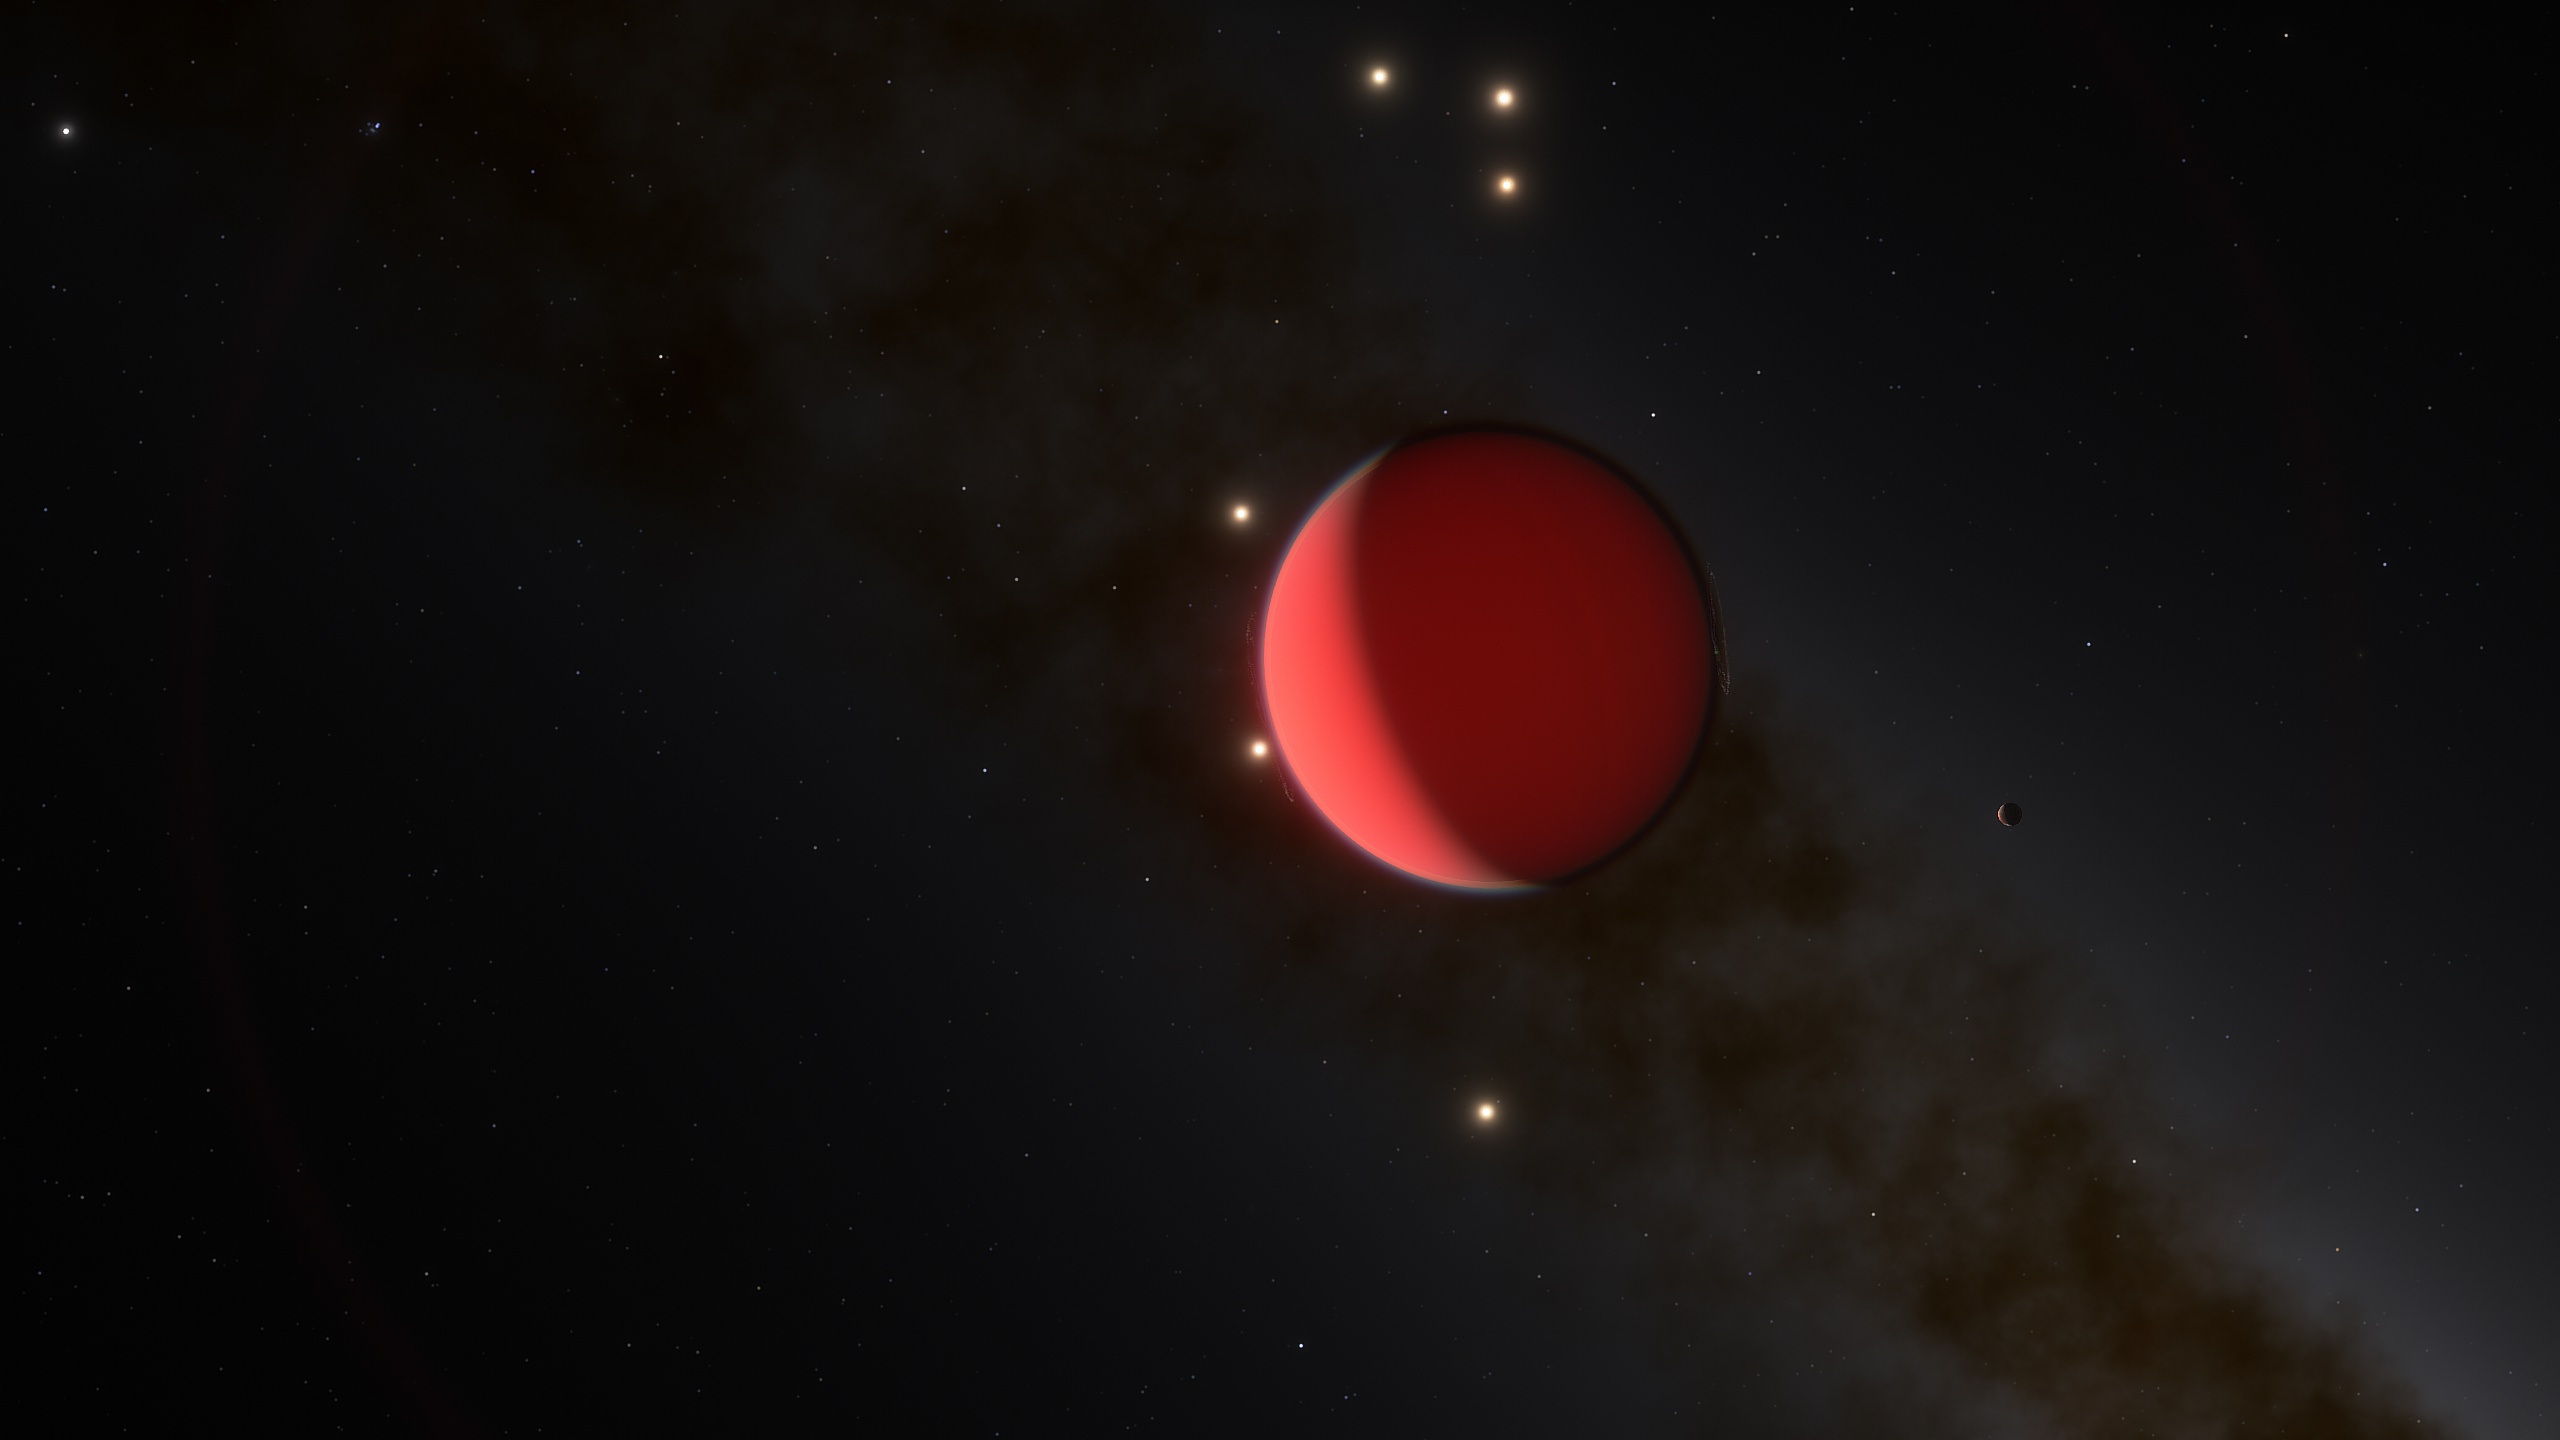
space, sky, red, astronomical object, light, atmosphere, atmospheric phenomenon, astronomy, night, celestial event, darkness, universe, midnight, moon, outer space, sphere, star, planet, cloud, lunar eclipse, circle, science